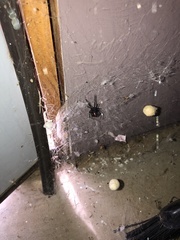
Species: Lactrodectus_hesperus